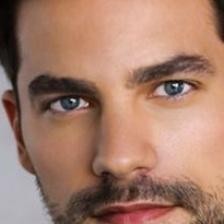
Label: faces